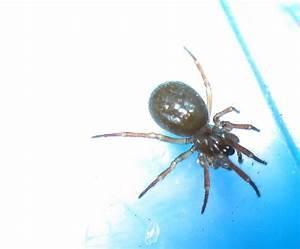
spider